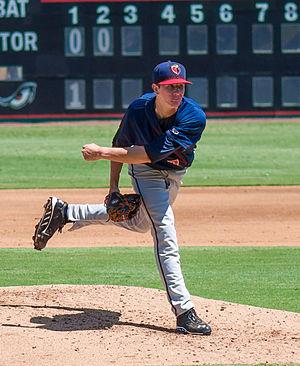
Josh Ronald Hader est un lanceur gaucher des Brewers de Milwaukee de la Ligue majeure de baseball.